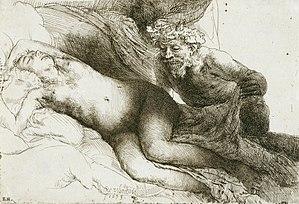
Jupiter et Antiope : la grande planche est une gravure de Rembrandt exécutée en 1659. On en connait deux états. Elle est conservée au British Museum à Londres et au musée des beaux-arts de Houston.